Peter Wallenberg Jr.

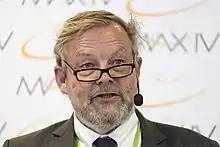
Peter Wallenberg Jr in June 2016.

Peter “"Poker"” Åke Wallenberg (born 8 May 1959) is a Swedish businessman, chair of eight of the sixteen public and private foundations formed by the Wallenberg family or established in memory of family members. The foundations, which are known collectively as the Wallenberg Foundations, annually award funding of approximately SEK 2.2 billion, largely for research and education at Swedish universities.